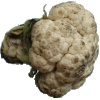
Label: Cauliflower 1